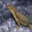
Label: lizard